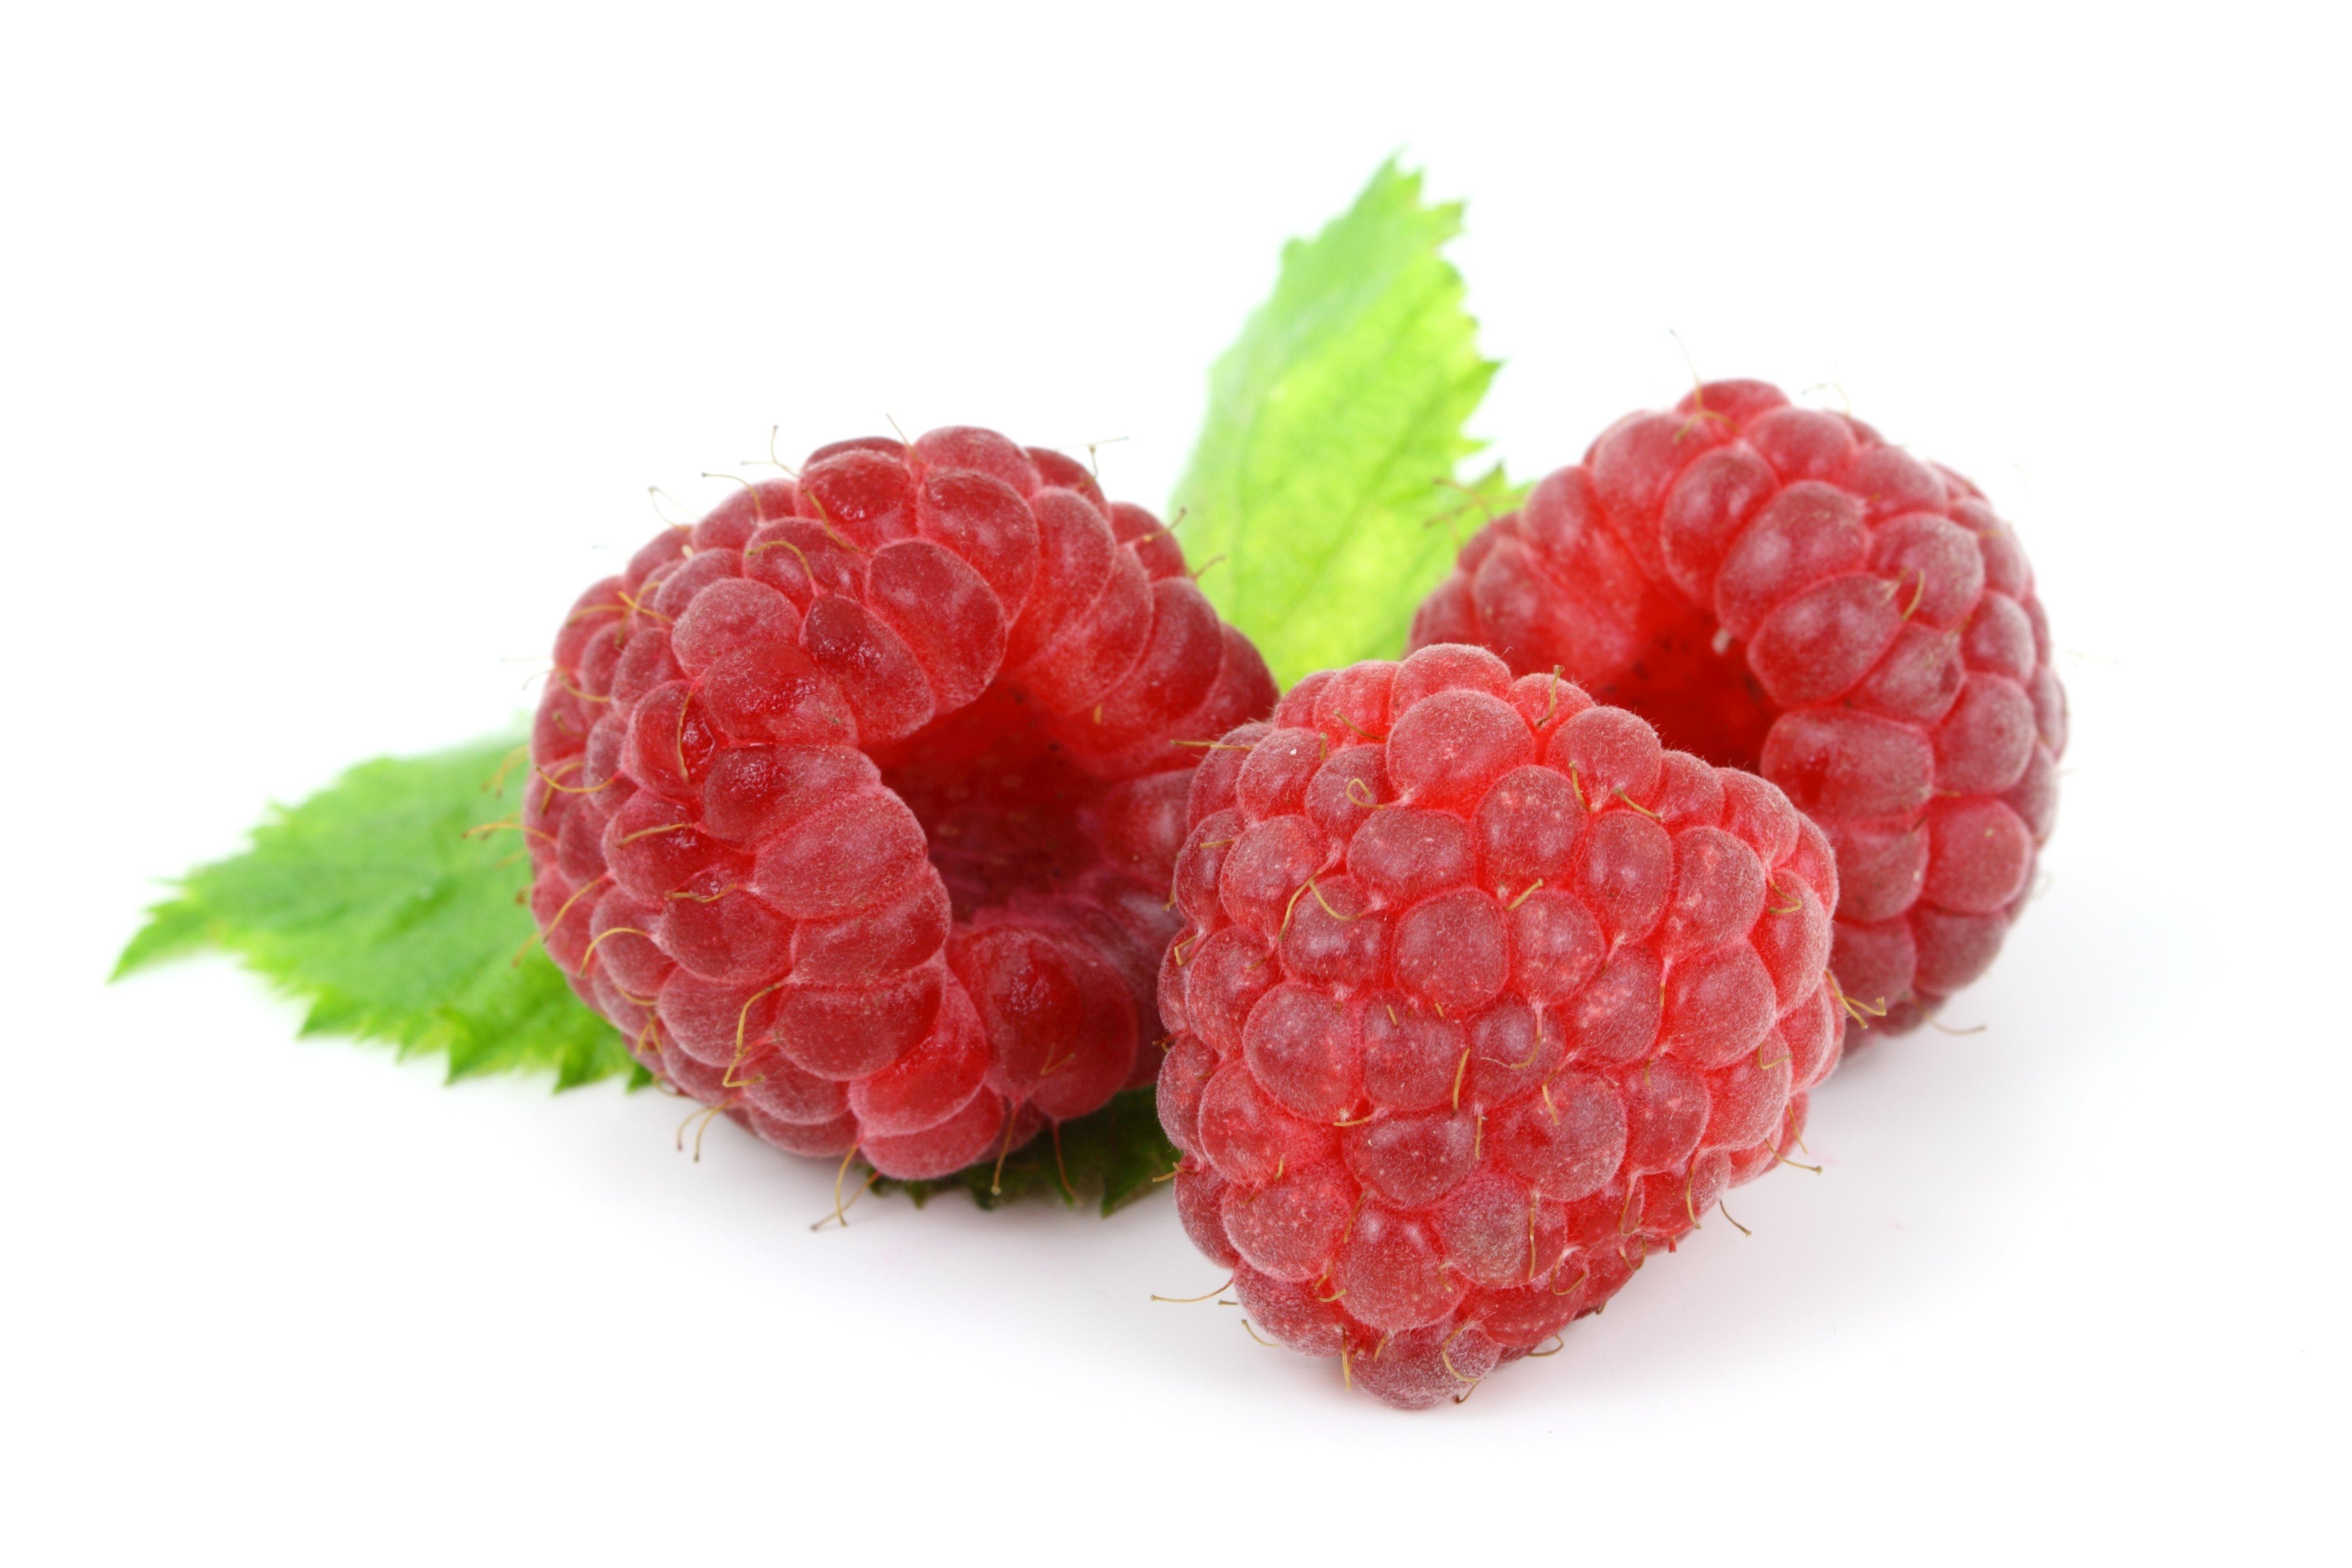
plant, raspberry, fruit, berry, sweet, leaf, flower, isolated, ripe, food, red, produce, natural, fresh, healthy, blackberry, vitamin, vitamins, organic, yummy, flowering plant, land plant, frutti di bosco, boysenberry, loganberry